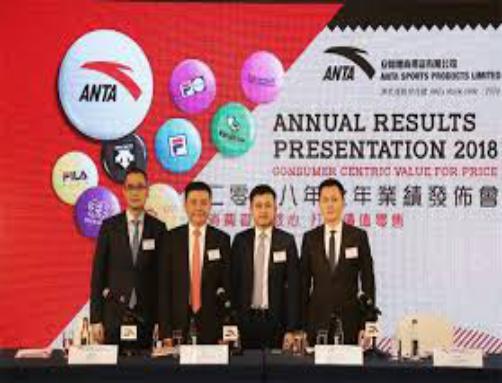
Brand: ANTA
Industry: Clothes